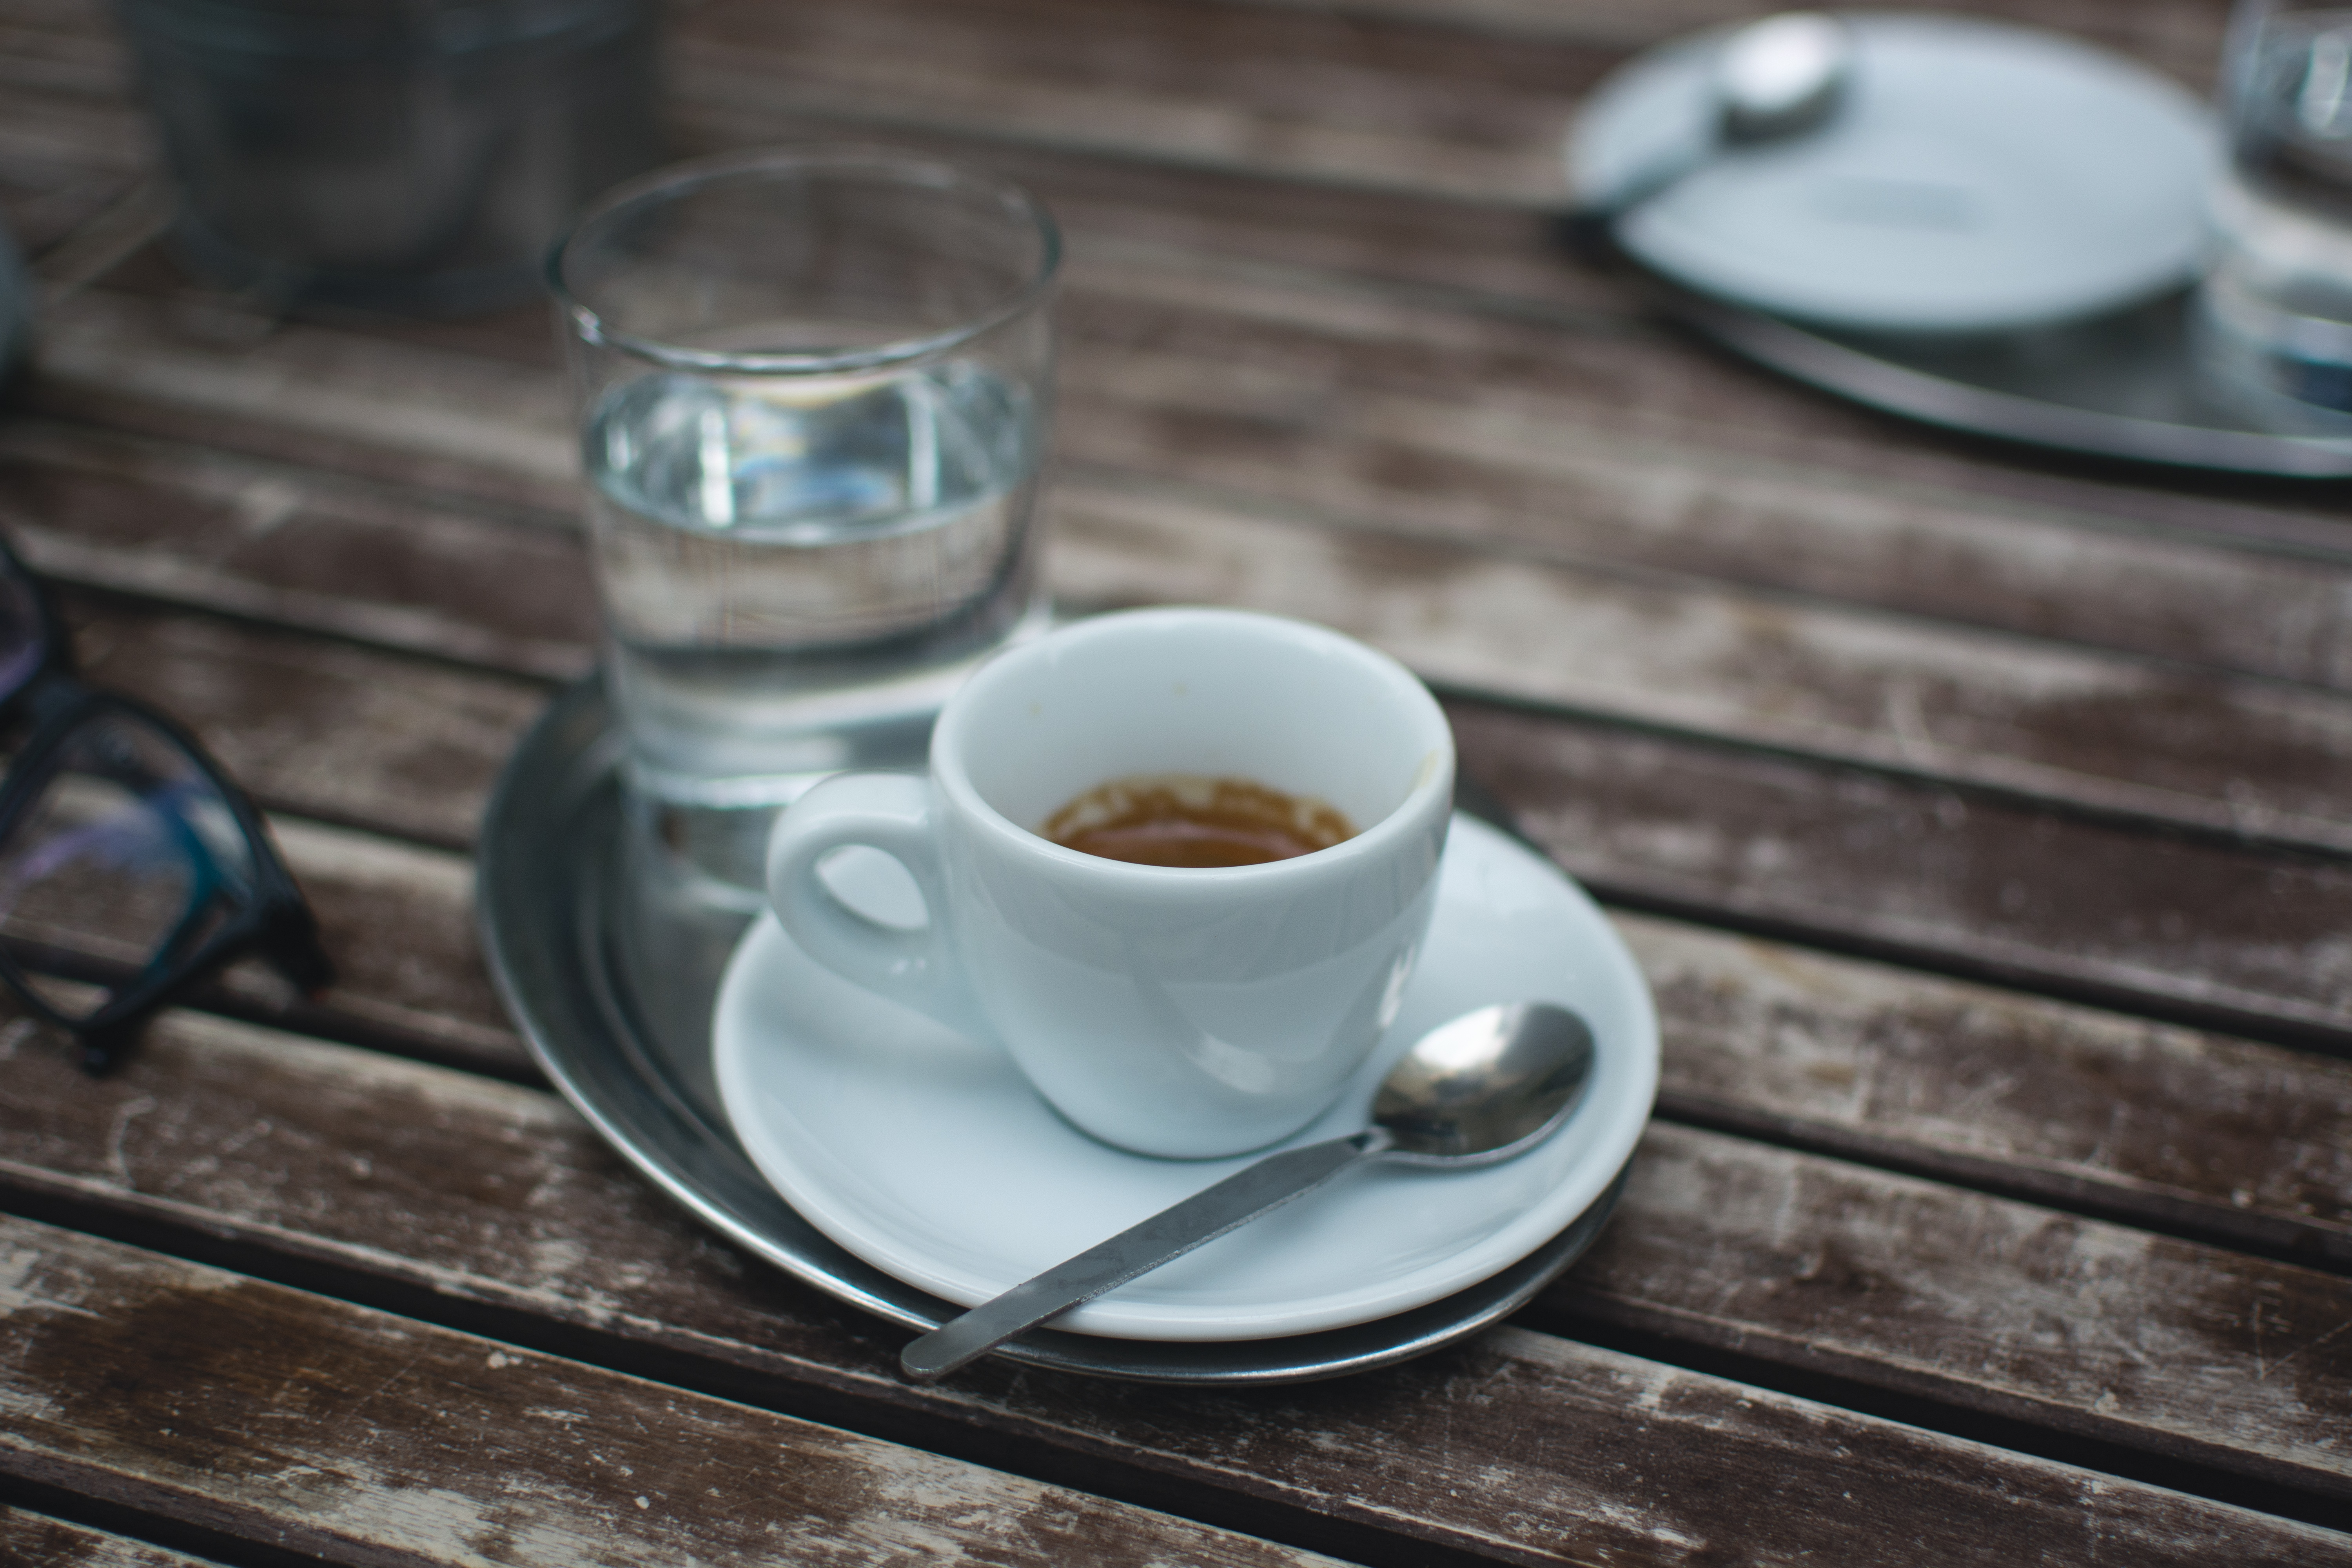
cup, coffee cup, espresso, saucer, coffee, serveware, drink, dandelion coffee, turkish coffee, cafe, tableware, table, caffeine, drinkware, cuban espresso, caff americano, teacup, caff macchiato, food, Java coffee, tea, porcelain, ristretto, kopi luwak, Coffee substitute, coffeehouse